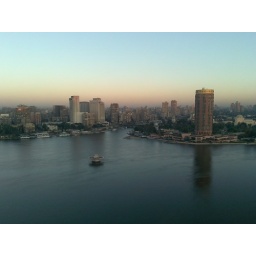
About 6.30am this morning by the river Nile in Cairo from the 23rd floor of the Grand Hyatt hotel